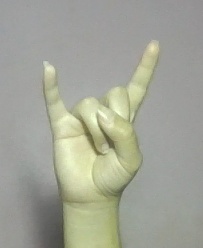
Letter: la